Pleasure Island (North Carolina)

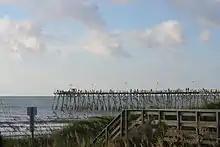
A view of the Kure Beach Pier from the boardwalk. It was first built in 1923 by L.C. Kure.

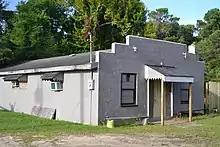
One of the few remaining concrete block buildings at Seabreeze, just north of Pleasure Island

The land at the headwaters of Myrtle Grove Sound was scarcely populated in 1881 when Joseph Winner acquired land and laid out lots in what is now Carolina Beach. The area then saw major change in summertime population after 1887, when John W. Harper, a popular Wilmington ship captain, started making steamship runs from Wilmington to a newly built pier located near the Sugar Loaf sand dune. Harper was a partner in the New Hanover Transit Company which saw the potential of an easy-to-access beach destination.